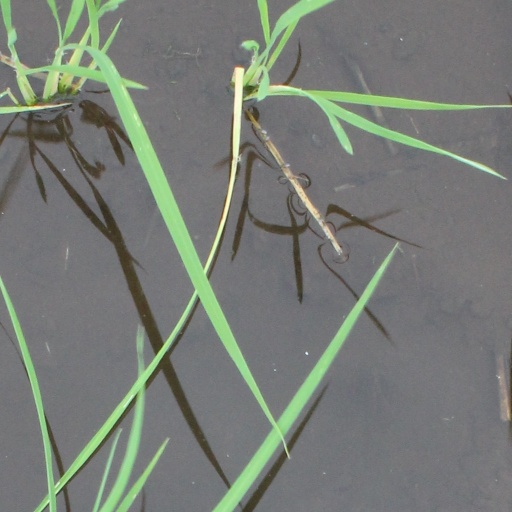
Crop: rice